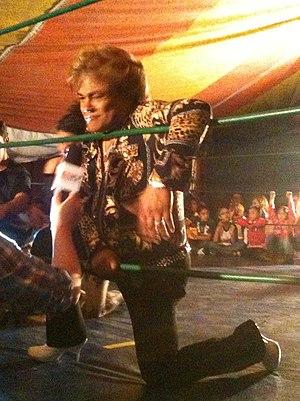
Saúl Armendáriz plus connu sous le nom de ring de Cassandro el Exótico est un catcheur américain. Il est principalement connu pour son travail au Mexique dans diverses fédérations. Il incarne sur le ring un exótico, une sorte de drag queen, et est homosexuel.